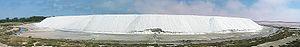
La cuisine provençale est une cuisine traditionnelle qui allie une grande diversité de produits de Provence méditerranéenne. Elle est historiquement avant tout tributaire, dès le Moyen Âge, de la prise du pouvoir des comtes de Provence dans le royaume de Naples, après la bataille de Bénévent en 1266, puis de l'installation des papes à Avignon. Elle n'en a pas moins évolué au cours des siècles suivants, en particulier avec l'arrivée des produits comestibles du Nouveau Monde.
Les cuisines arlésienne et camarguaise sont très tôt influencées par leur environnement, le delta du Rhône. La cuisine camarguaise, notamment, à longtemps évolué en vase clos, sur les produits du terroir. Elle n'en a pas moins évolué au cours des siècles suivants, en particulier avec l'arrivée des produits comestibles du Nouveau Monde, l'apport de la culture du riz de Camargue, et l'élevage taurin.
L'histoire du sel commence au moment où l'homme tente de s'impliquer dans la production effective de son alimentation et sa conservation en toutes saisons.
Salin-de-Giraud est un village situé sur le territoire de la commune d'Arles dans les Bouches-du-Rhône, à près de 40 kilomètres du centre-ville d'Arles.
Arles est une commune du département des Bouches-du-Rhône, en région Provence-Alpes-Côte d'Azur. Il s'agit de la plus grande commune de France métropolitaine avec quelque 75 893 hectares. La ville est traversée par le Rhône et se trouve entre Nîmes et Marseille.